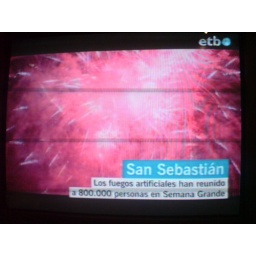
abtffn8aaa.wordpress.com/, My feet in the sky of Bilbao and my head in San Francisco street